Gogra, Ladakh

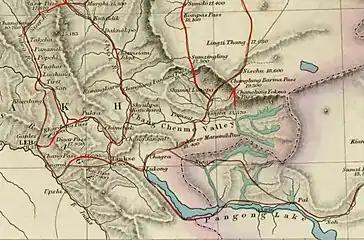
Map 3: Travel routes through Ladakh, showing Pamzal, Gogra and Shamal Lungpa "en route" to Aksai Chin (Henry Trotter, 1878)

The first European to traverse Gogra was Adolf Schlagintweit in 1857, accompanied by his Yarkandi guide Mohammed Amin. It is said that his men had to dig steps in the Changlung valley for the ponies to ascend the slope. Schlagintweit went on to Nischu and the Aksai Chin plateau via this route. Then he proceeded to Yarkand, where he was killed in an insurrection.